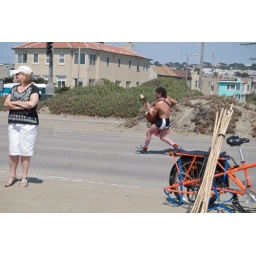
Rushad Eggleston of Tornado Rider playing in the street after Sunday Streets (there was a red light)